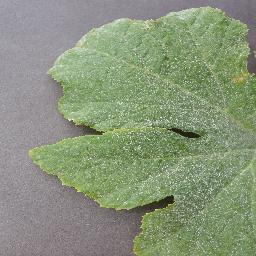
Label: Squash___Powdery_mildew